Gambyong

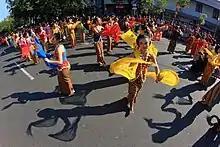
The colossal performance of 5,000 gambyong dancers in Surakarta

The Serat Centini, a Javanese book written during the reigns of Pakubuwana IV (1788-1820) and Pakubuwana V (1820-1823), mentioned the existence of gambyong as a tledhek dance. At that time, one of the dance stylists in the reign of Pakubuwana IX (1861-1893) named K.R.M.T. Wreksadiningrat worked on this folk dance so that it was appropriate to be performed among the nobles or aristocrats.